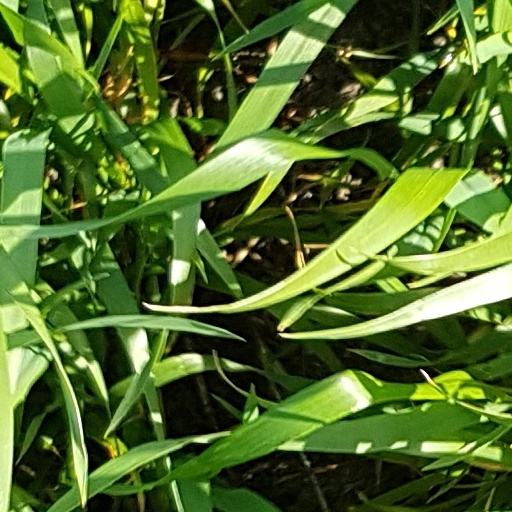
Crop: wheat